Mariano Rossell y Arellano

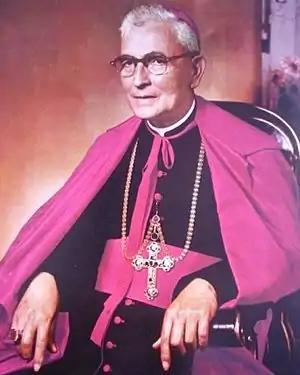
Mariano Rossell y Arellano

Mariano Rossell y Arellano (18 July 1894, Esquipulas, Guatemala - 10 December 1964, Guatemala City) was a Guatemalan Roman Catholic clergyman. He was the fifteenth archbishop of Guatemala from 1939 to 1964 and the first Prelate Nullius of Esquipulas. He played a decisive role during the rule of colonel Jacobo Arbenz (1951–1954), accusing it of communism and atheism in sermons and services. After Arbenz's overthrow, he managed to retain the church's right to own property and to run schools, as well as setting up the Jesuit-run Rafael Landivar University and gaining the promotion of the prelature's main church to minor basilica status.